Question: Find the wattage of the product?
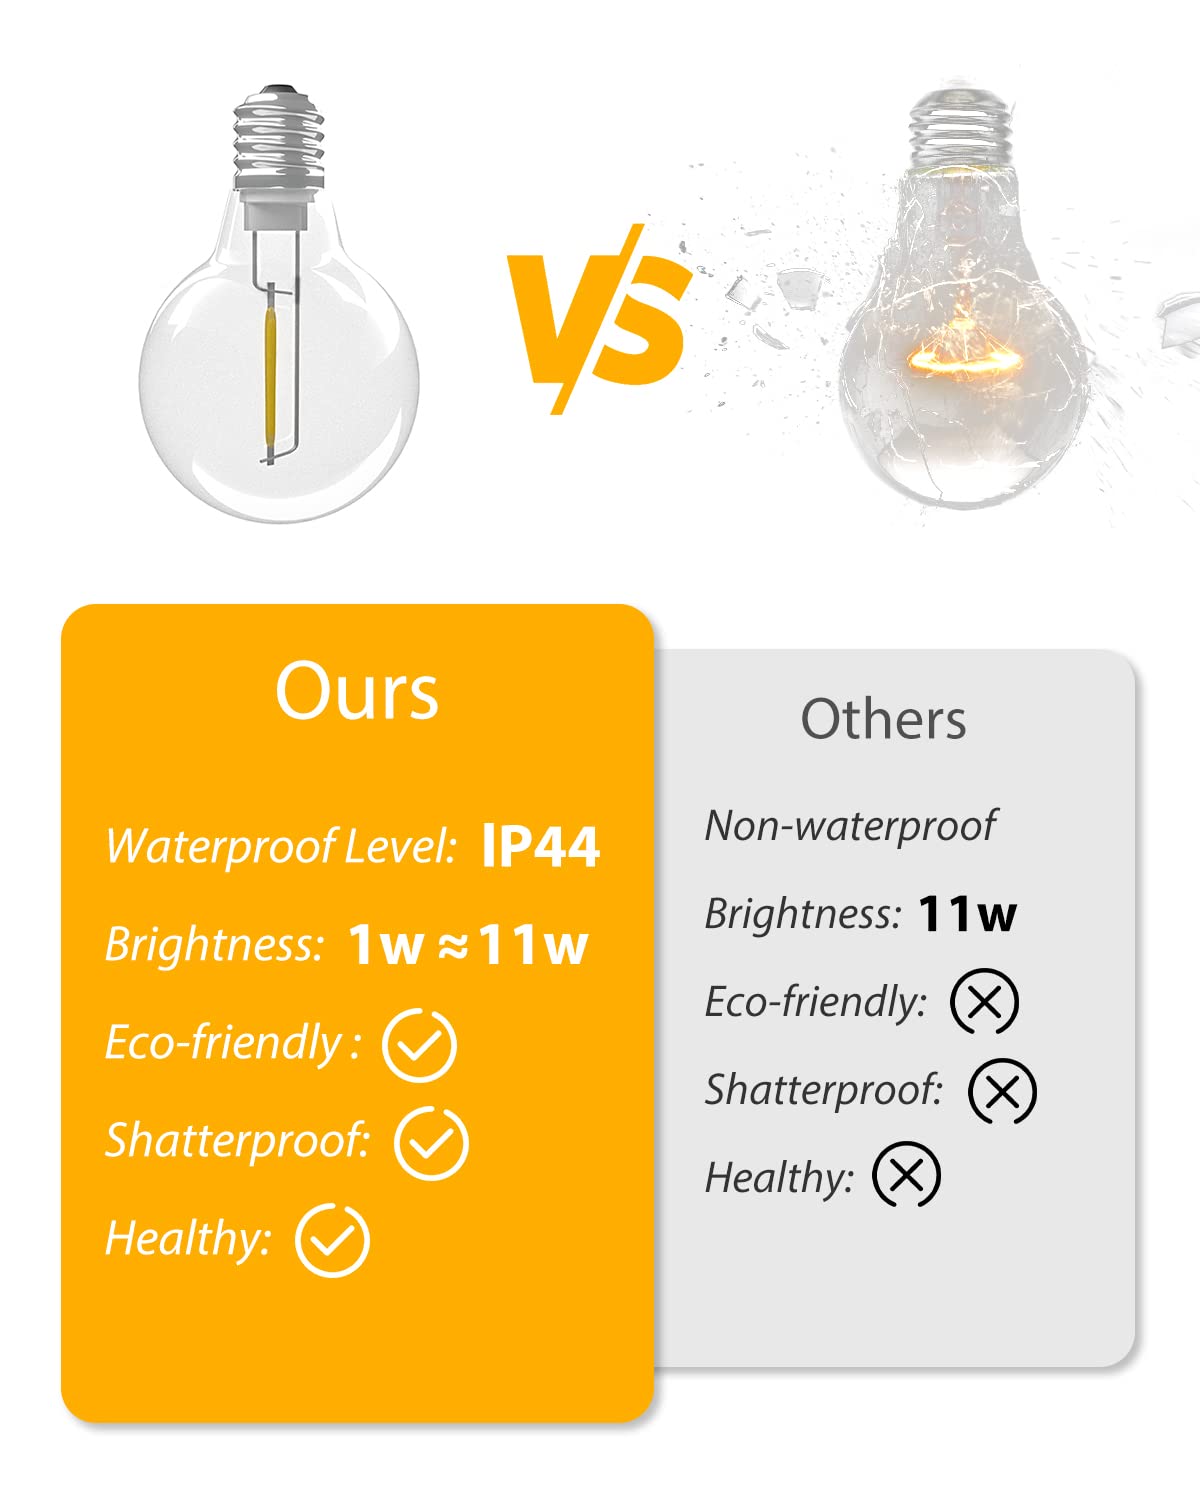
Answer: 1.0 watt